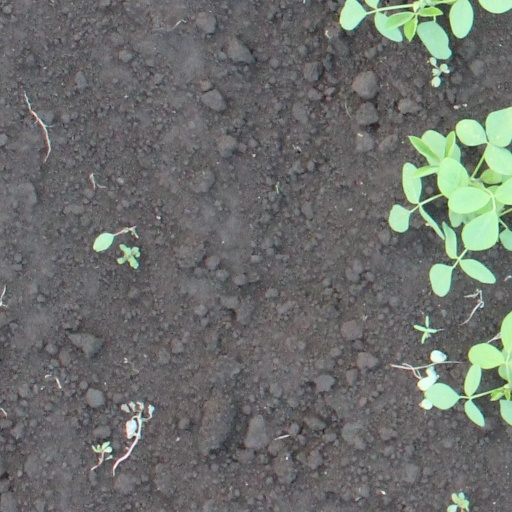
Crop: soybean